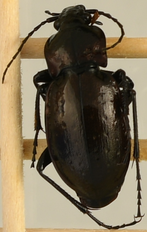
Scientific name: Carabus nemoralis
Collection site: Treehaven Site (TREE), plot TREE_003